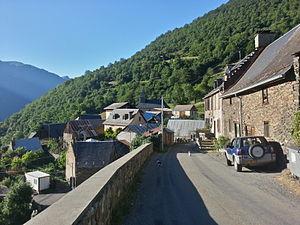
Le village de Sode
Sode est une commune française située dans le département de la Haute-Garonne en région Occitanie.